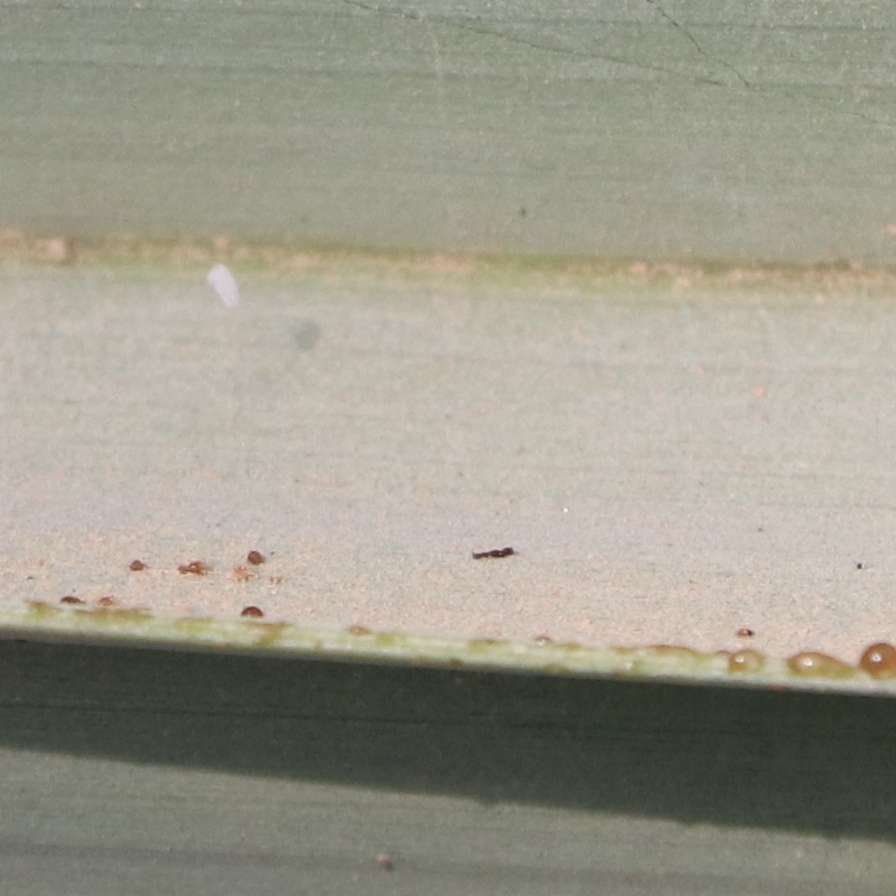
Label: Honey